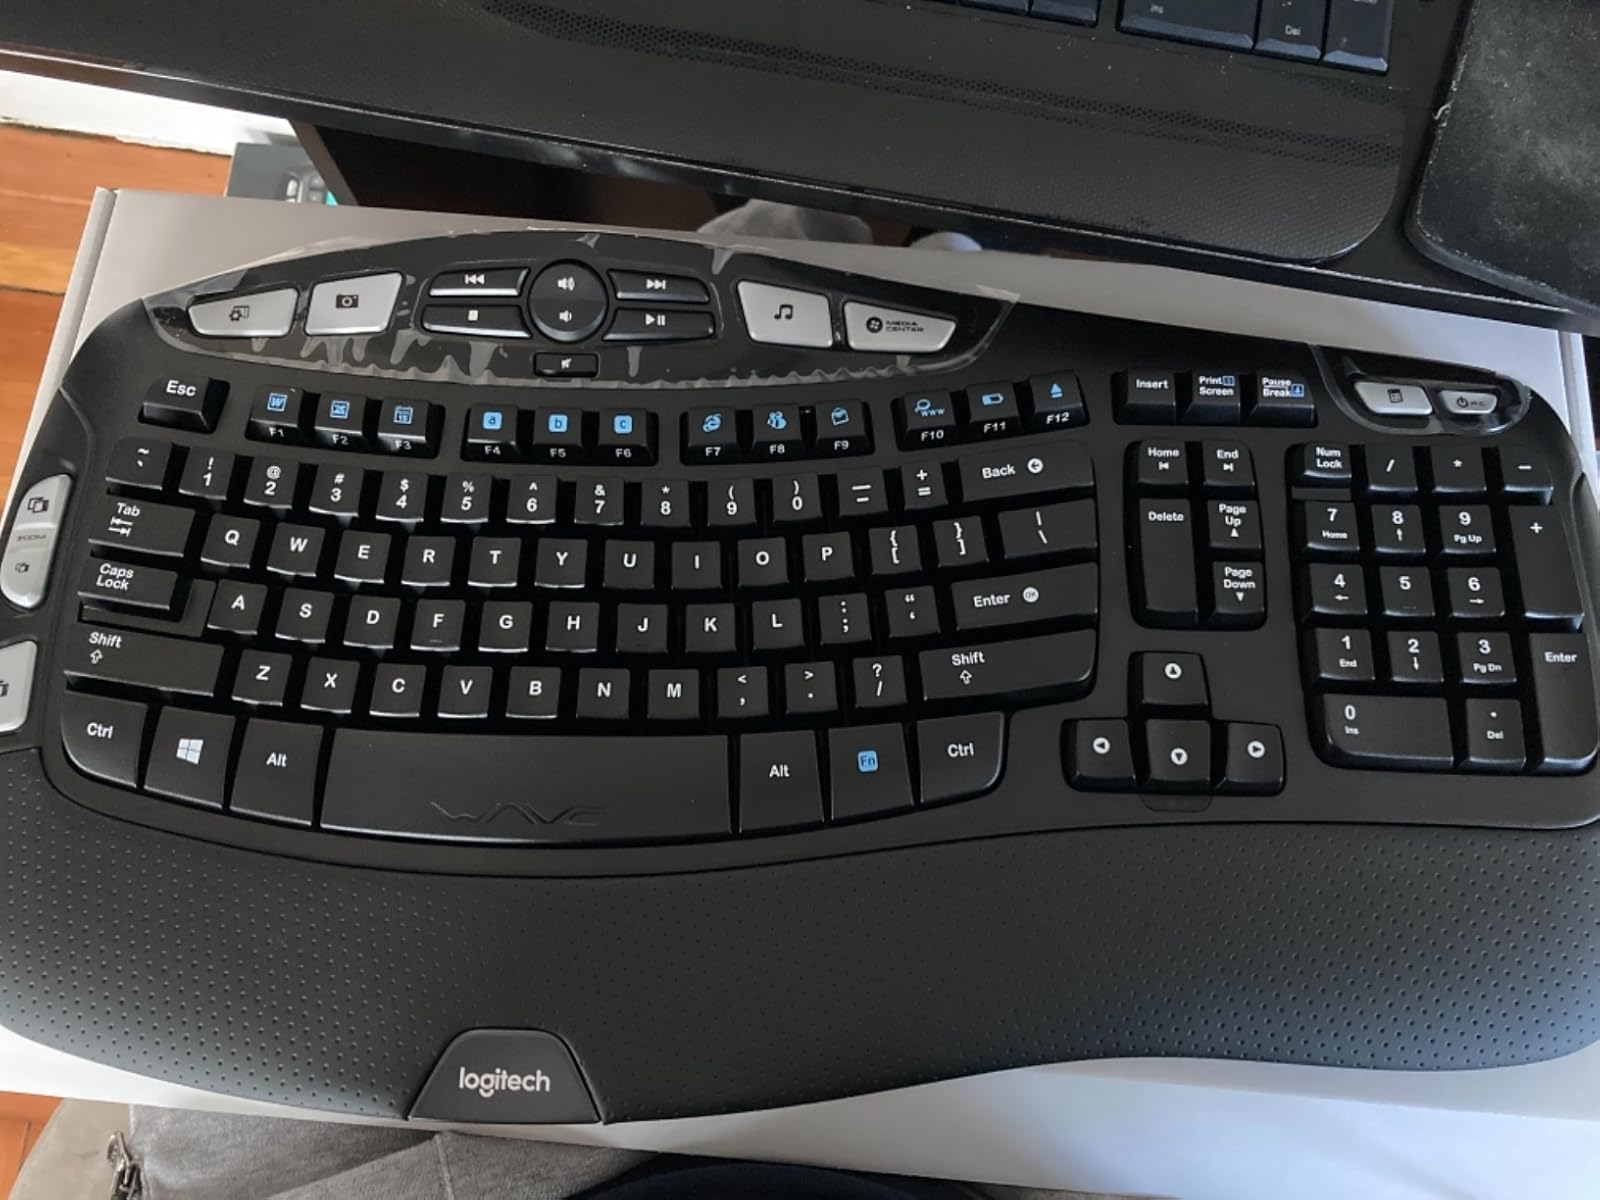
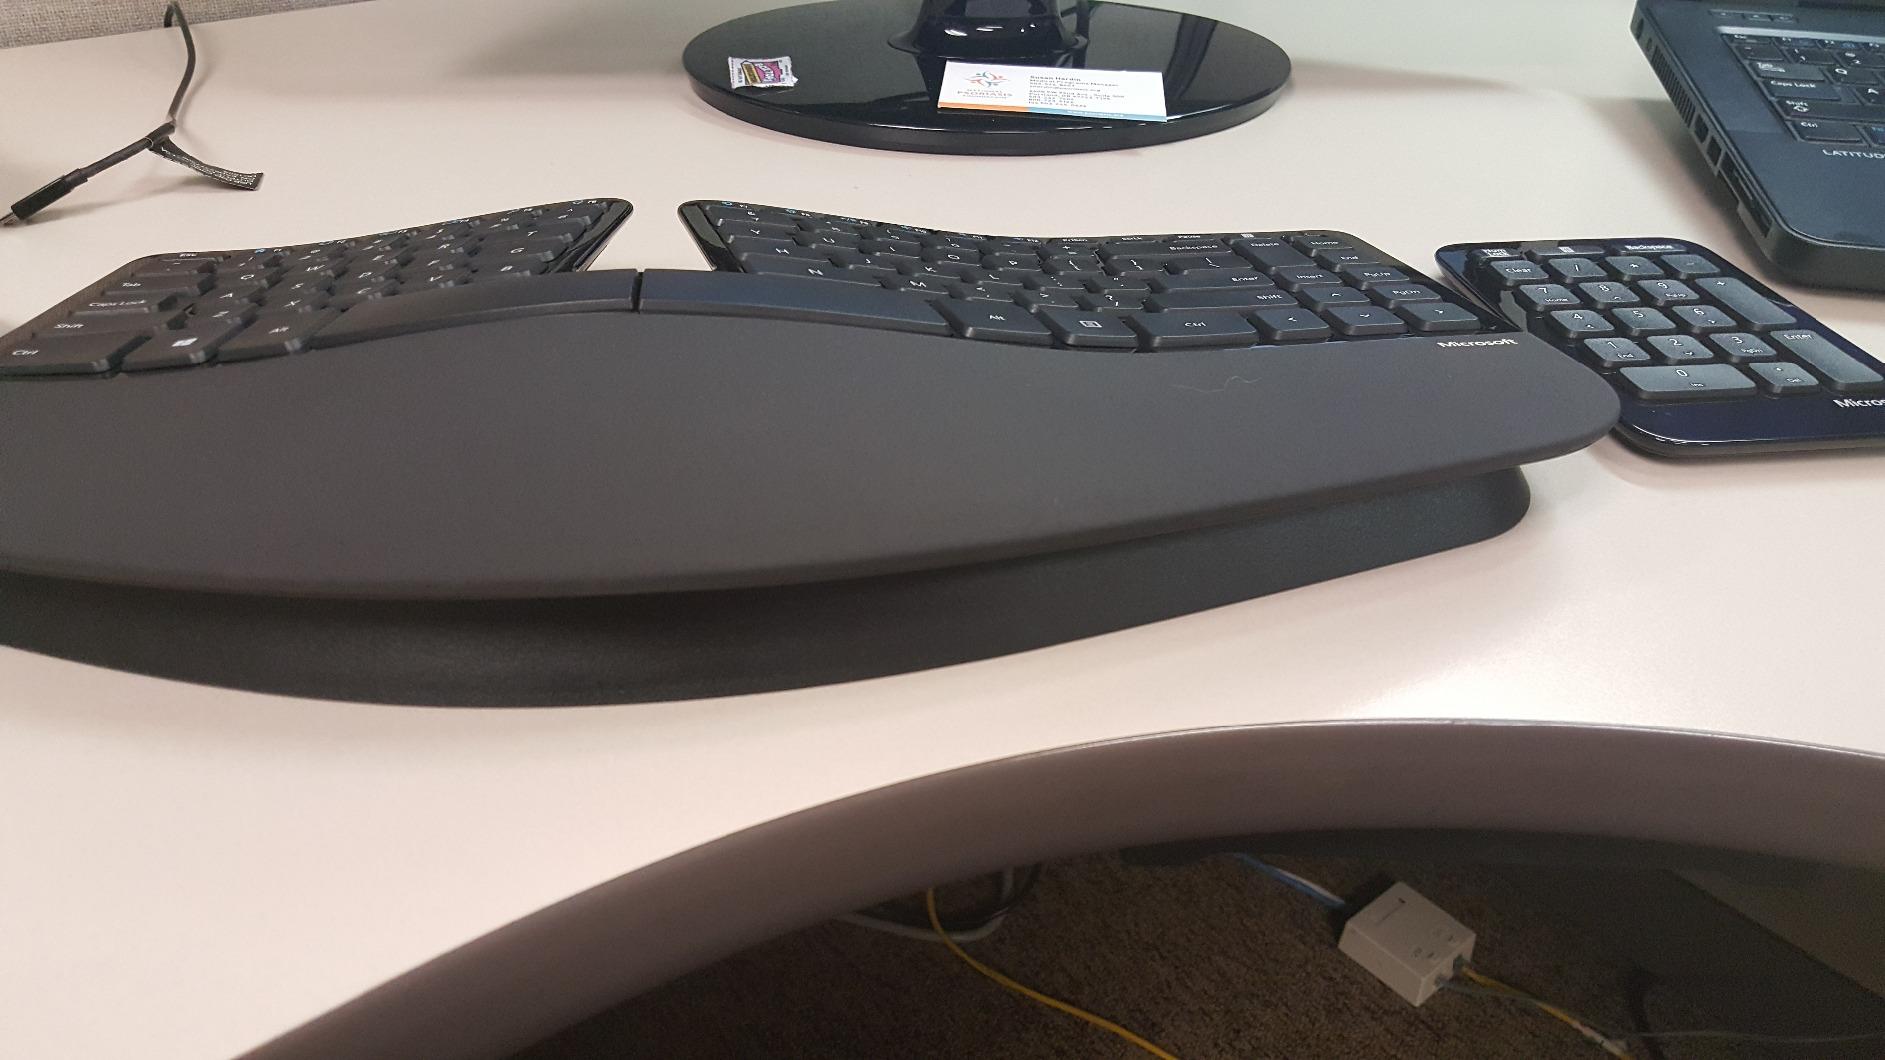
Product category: keyboard
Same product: no